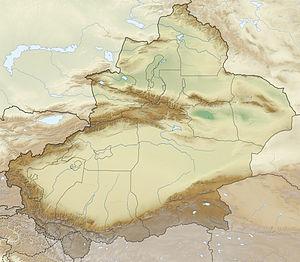
Le Pamir Taghdumbash est une vallée fertile de l'Ouest du Xinjiang dans l'Ouest de la République populaire de Chine, à la jonction entre le Pamir, le Karakoram et la cordillère du Kunlun. Elle correspond au cours supérieur de la rivière Taxkorgan. Elle est fermée à l'ouest par le col Wakhjir.
Mustagh Ata, ou Muztagata, en ouïghour : مۇز تاغ ئاتا, littéralement « Père des montagnes de glace », est un sommet situé dans la région autonome ouïghoure du Xinjiang en République populaire de Chine, non loin du Pakistan. Il culmine à 7 546 m d'altitude. Il est parfois considéré comme faisant partie de la cordillère du Kunlun, bien que géographiquement plus proche de celle du Pamir. Compte tenu de sa face Ouest dont la pente est relativement douce et au climat sec de la région, il est considéré comme étant l'un des sommets de plus de 7 000 mètres les plus faciles.
Le lac Aiding, ou Aidingkol est un ancien lac salé situé dans la dépression de Tourfan dans la province du Xinjiang en Chine. Le lac est complètement asséché. Il est le point le plus bas de Chine avec une altitude de −154 mètres, constituant la troisième région terrestre la moins élevée derrière la Vallée du rift du Jourdain et le lac Assal.
Le lac Sayram est un lac situé près des Monts Tian dans la préfecture autonome mongole de Börtala au sein de la région autonome de Xinjiang en République populaire de Chine.
Le Tian Shan, aussi appelé Tangri Tagh, est une chaîne de hautes montagnes d'Asie centrale située au nord-ouest du bassin du Tarim.
La clique du Xinjiang était une faction militaire chinoise qui dirigea la province du Xinjiang au cours de la période des seigneurs de la guerre chinois de 1916 à 1945. Contrairement à d'autres cliques, ses dirigeants ne sont pas originaires de la province mais sont issus d'autres régions de la Chine.